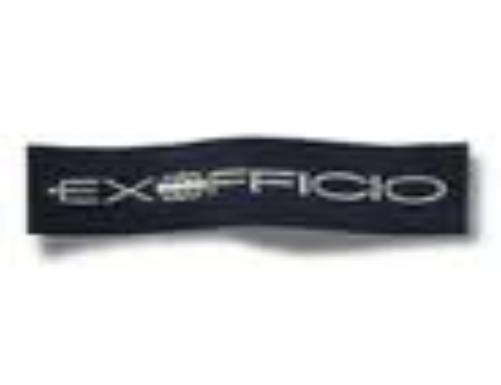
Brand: Exofficio
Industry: Clothes